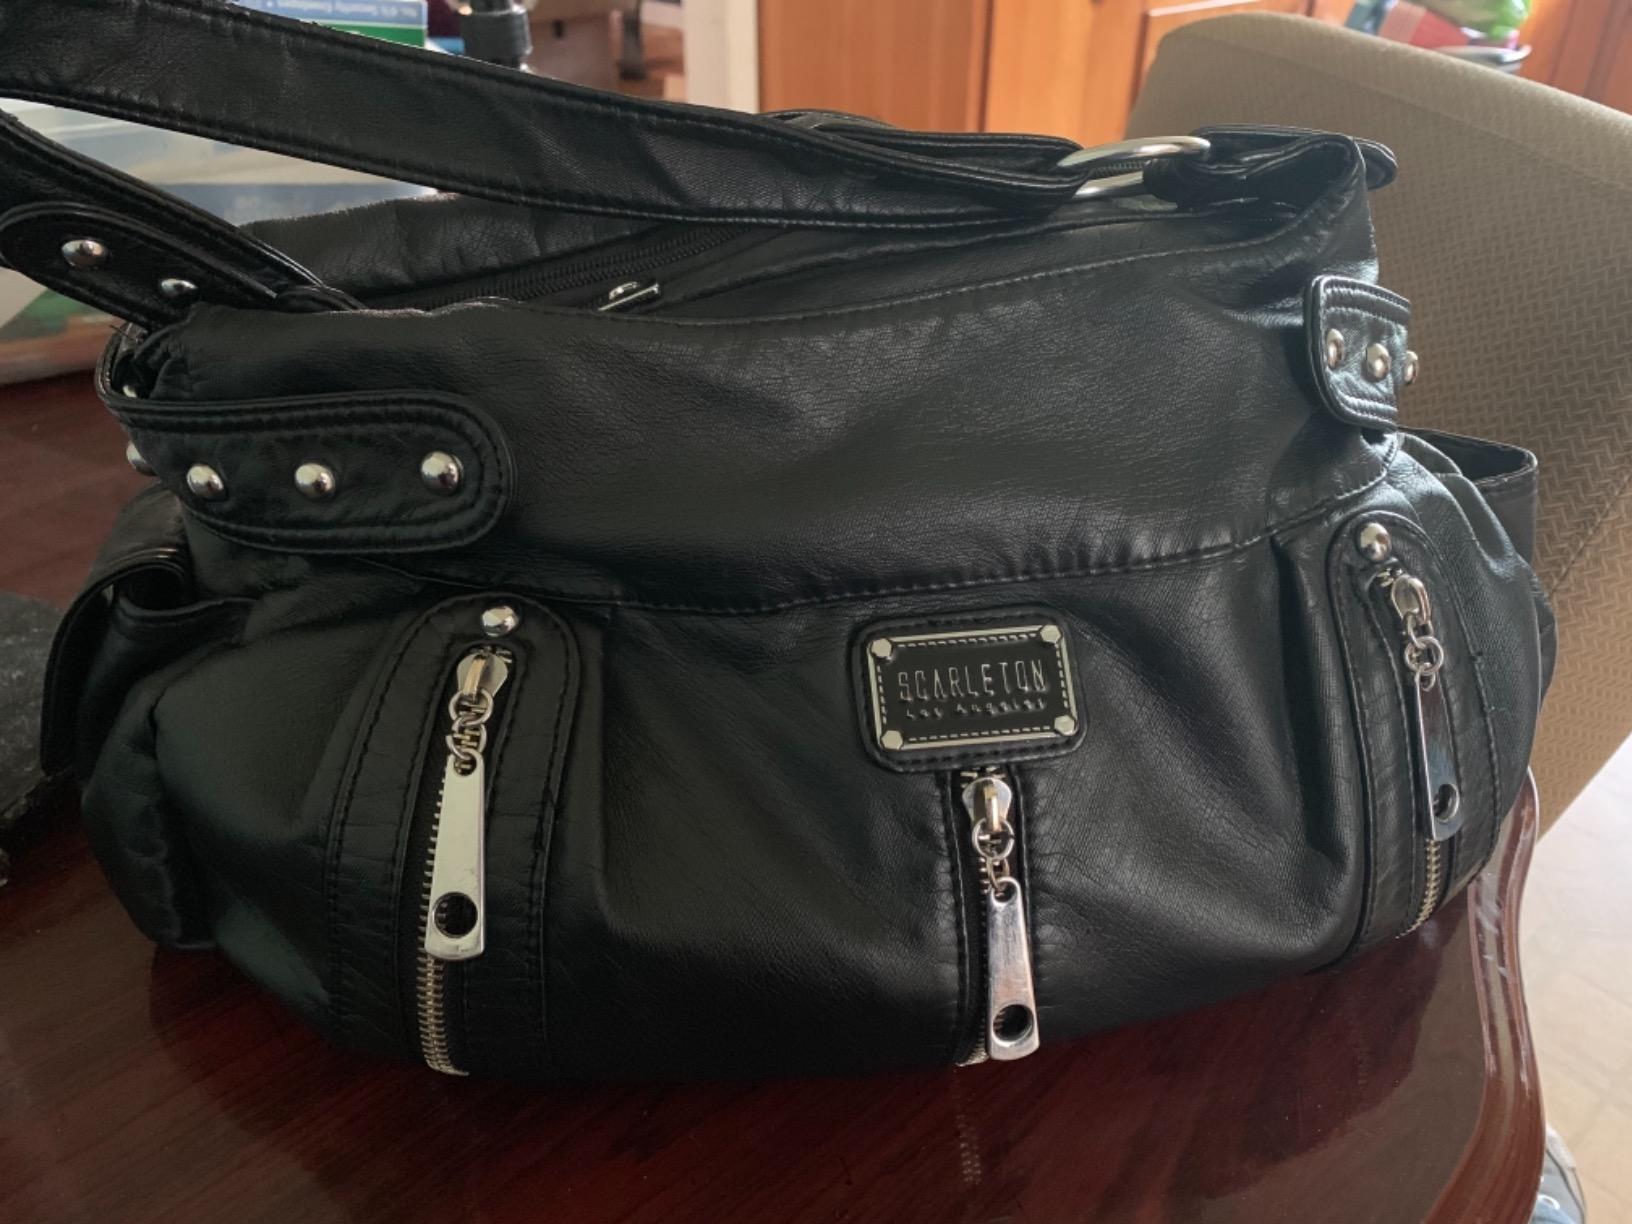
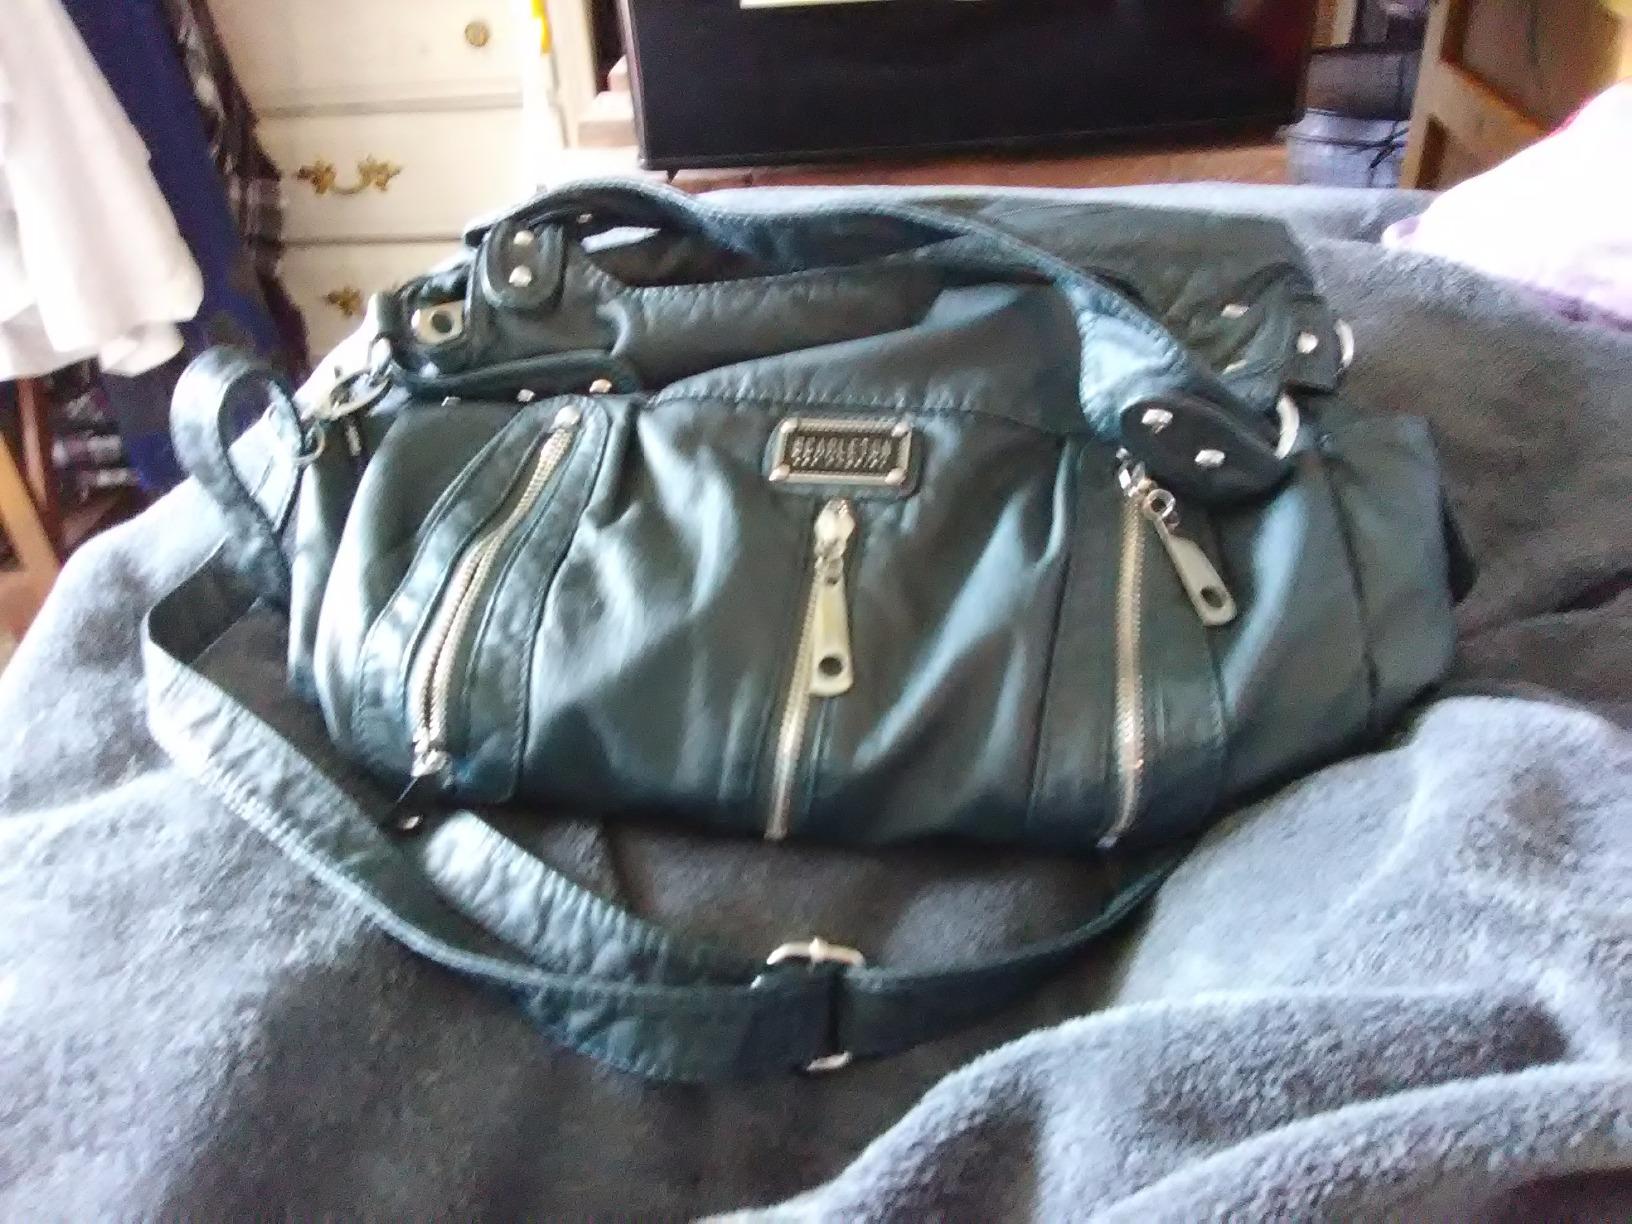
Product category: accessories_handbag
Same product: no